1987–88 NBA season

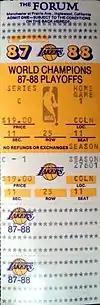
A ticket for Game 1 of the 1988 Western Conference Finals between the Los Angeles Lakers and the Dallas Mavericks.

Teams in bold advanced to the next round. The numbers to the left of each team indicate the team's seeding in its conference, and the numbers to the right indicate the number of games the team won in that round. The division champions are marked by an asterisk. Home court advantage does not necessarily belong to the higher-seeded team, but instead the team with the better regular season record; teams enjoying the home advantage are shown in italics.